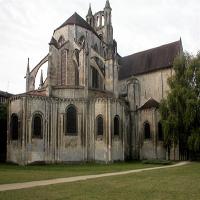
Weather: cloudy or overcast